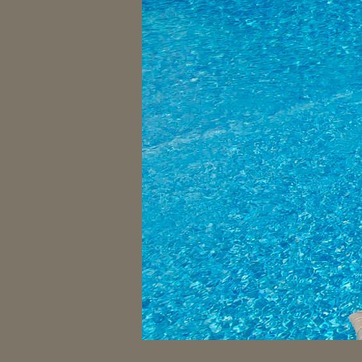
Material: water